Gray Atkins

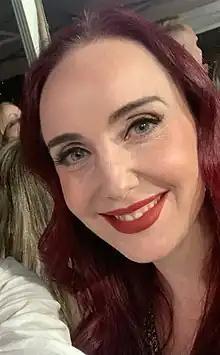
Executive producer Kate Oates ("pictured") was inspired to portray Gray killing Chantelle after learning the high statistic of women being killed by a partner.

In August 2020, it was announced that Chantelle would try to escape Gray. Oates was thinking of a long-running story which would hold a "significant impact" for the show. As a result, around one month later in September 2020, Oates and fellow boss, Jon Sen, came to the decision to have the domestic abuse storyline conclude with Gray killing Chantelle following an escalation of his violence towards her during quarantine. Such a story outcome had not been portrayed in a soap or serial drama before, which further enticed Oates to commission the plot. Additional details surrounding the murder penned that Chantelle would try leaving, but Gray would kill her to stop her. Sen commented that the storyline was important to air and that the ending was planned to be tragic from the beginning "with the intention of embedding the stark reality of domestic abuse at the heart of the Atkins family". He added that: "being able to shed light on the realities of what goes on behind closed doors has never been more crucial given the harrowing statistics as a result of the current pandemic and hopefully Chantelle’s story will encourage people to speak out to someone they trust and get the support that they need".